Tabarnia

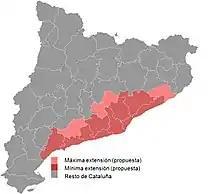
Proposed extent of Tabarnia.

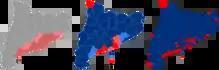
Theoretical extent of Tabarnia (left), compared to the results of the 2017 Catalan regional election. Red-colored regions supported unionist parties; blue-colored regions supported separatist parties.

Tabarnia ("Tabàrnia" in Catalan) is a fictional region within Catalonia, a satirical parody of the Catalan independence movement and a movement against the independence of Catalonia from Spain. The Tabarnia movement mirrors the independentist movement advocating for a referendum to create a new Spanish autonomous community out of coastal urban parts of Catalonia, a region that gathers most of the population of Catalonia and in which, in general, votes for independentist parties rarely reach 30% of the votes but generates most of the gross domestic product of Catalonia. It would encompass the current Catalan "comarques" of Maresme, Baix Camp, Baix Penedès, Alt Penedès, Garraf, Baix Llobregat, Barcelonès, Vallès Oriental, Vallès Occidental and Tarragonés.